Oops! (film)

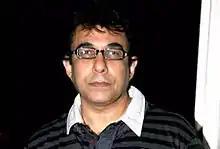
"Oops!" was Deepak Tijori directorial debut

For the striptease scene, Tijori had told actors Janjani and Sethi that the first portion of that scene would be shot first where they had to remain bare-chest. However, when filming started Tijori decided to shoot the entire scene that very day. On being asked why had he chose debutantes, Tijori relied that "no established actor will play a male stripper on screen". Janjani was signed before Sethi. Newcomer Adyasha Satpathy was cast for the lead role. The film was released with an A certificate implying that it was to be seen only by adult audience. Reportedly, the lead actors received invitations from nightclubs in Mumbai to perform for them. Rediff.com declared the film a box office flop. The film's strip choreography was done by professional strippers. Tijori got the idea of making a film on male strippers after meeting them. "Oops!" was simultaneously shot in English.